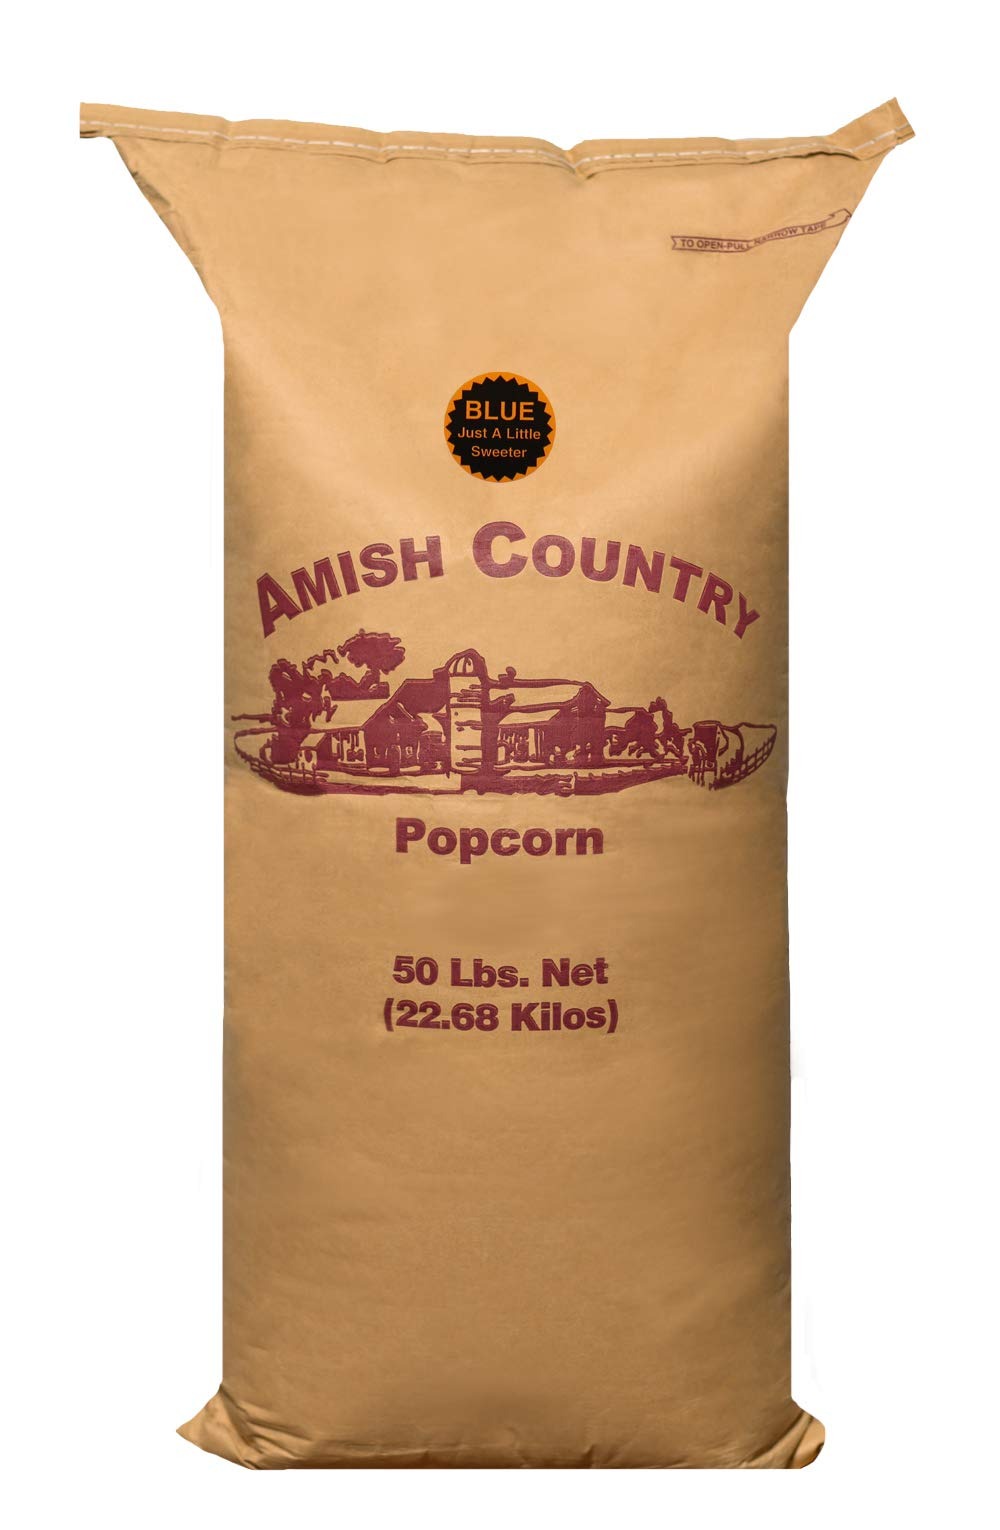
Item Name: Amish Country Popcorn | 50 lbs Bag Blue Kernels | Old Fashioned, Non-GMO and Gluten Free (50lbs Bag)
Bullet Point 1: 50 LB BAG OF BLUE KERNELS - This delicious, gourmet popcorn is made in the heart of Amish country
Bullet Point 2: STORING YOUR POPCORN - For long-term storage, we recommend keeping your popcorn in a resealable plastic or glass container in a cool, dry place. Any intense heat or high humidity can drastically shorten the shelf life of popcorn, as with all grains.
Bullet Point 3: NON-GMO & GLUTEN FREE - With our products being Non-GMO and Gluten Free, you can eat this popcorn with peace of mind!
Bullet Point 4: LOW CALORIE - Not only is our Popcorn low calorie, but it is delicious and healthy as well!
Bullet Point 5: TREE NUT & PEANUT FREE - You don't have to worry nut allergies with Amish Country Popcorn products. You can grab a bag, pop it, and you're ready to enjoy the deliciousness.
Product Description: Amish Country Popcorn offers over 13 different varieties of kernels. All of our kernels are available in a variety of sizes and combinations ranging from 4 ounce to 25 lb bags. All of our kernels are non-GMO, gluten, and preservative free. Amish Country Popcorn never grows genetically modified popcorn and provides our customers with the best tasting snack in the country. All our popcorns are un-popped, so you don't have to worry about a treat that has been coated in sodium and chemical preservatives.
Value: 800.0
Unit: Ounce

Price: 39.49